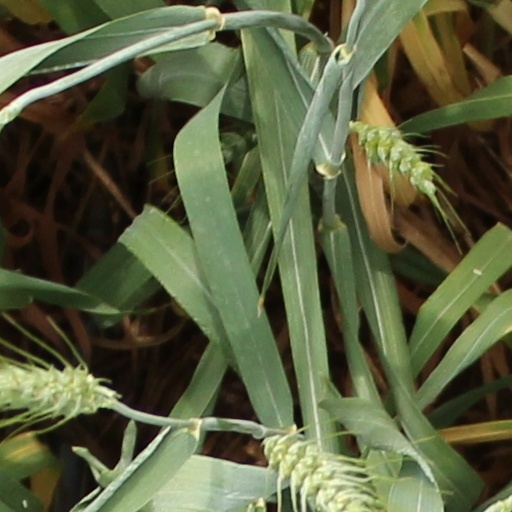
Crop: wheat